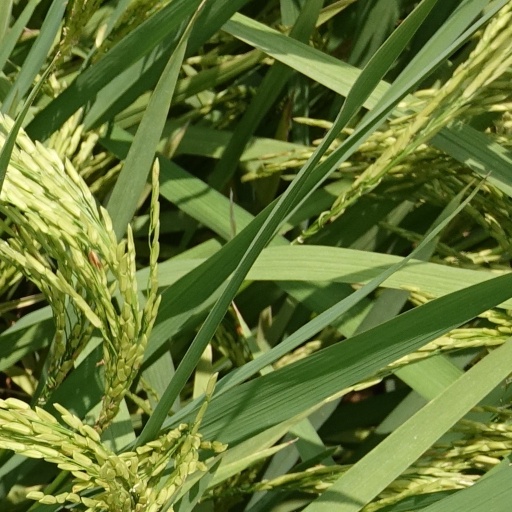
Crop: rice